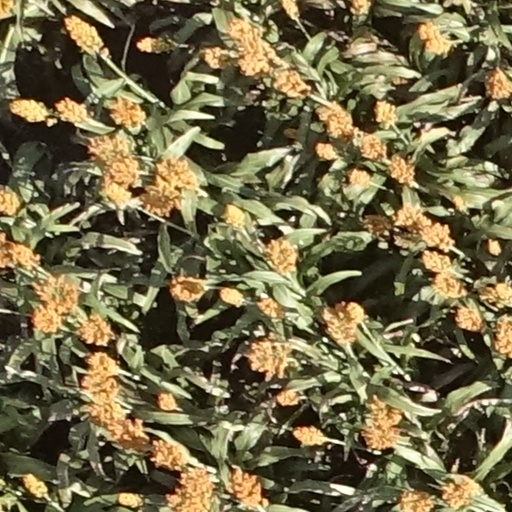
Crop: sorghum